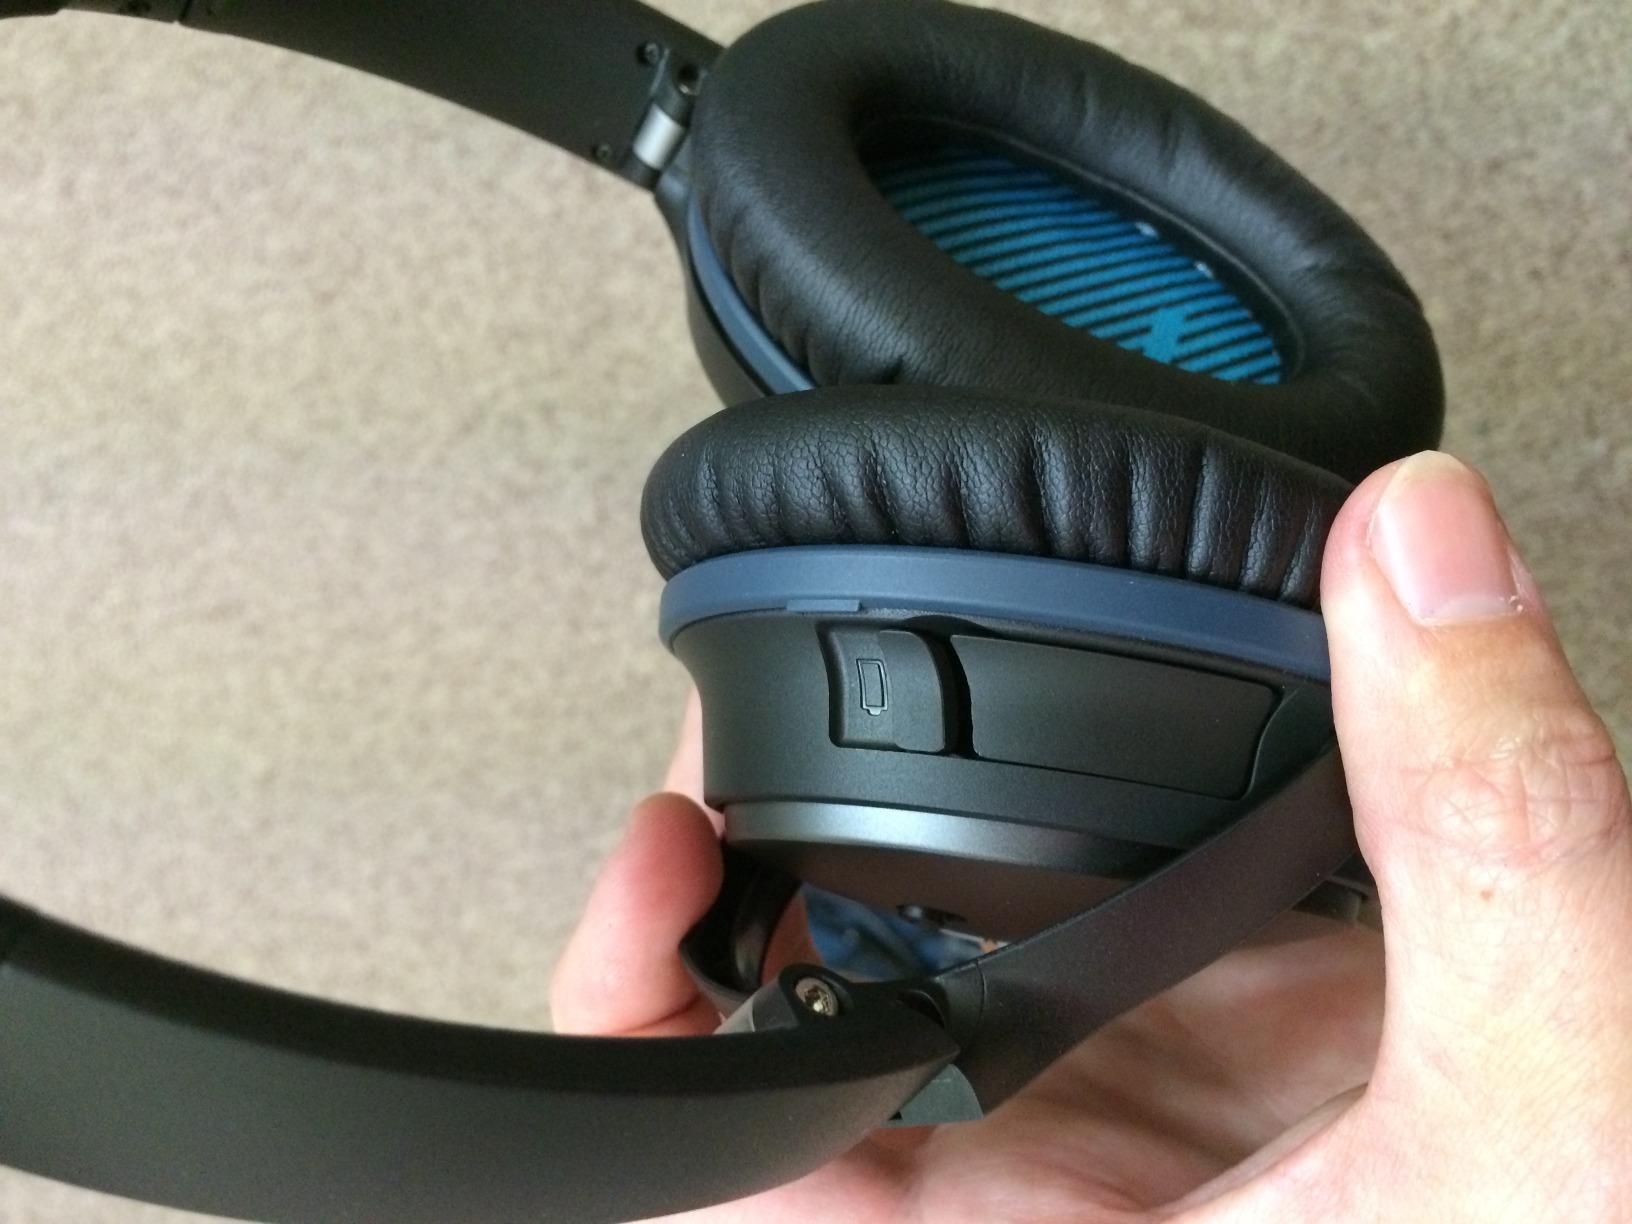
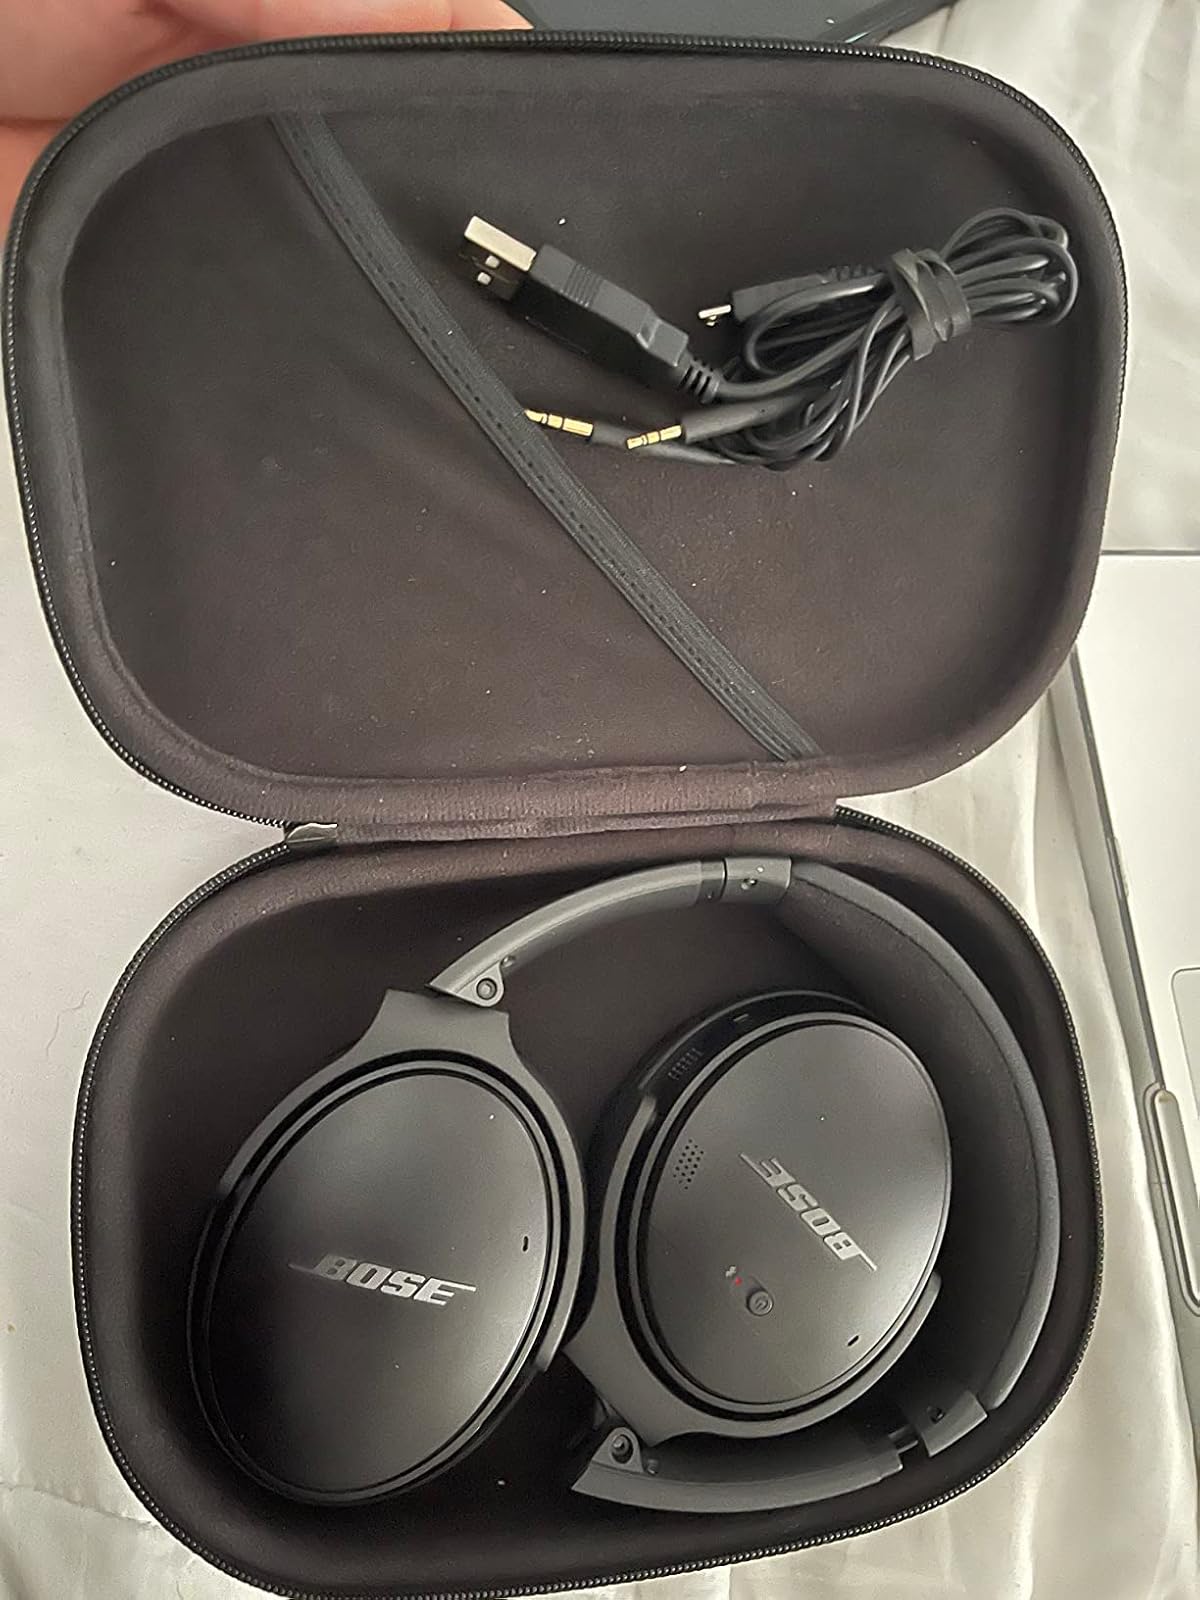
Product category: headphones
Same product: no